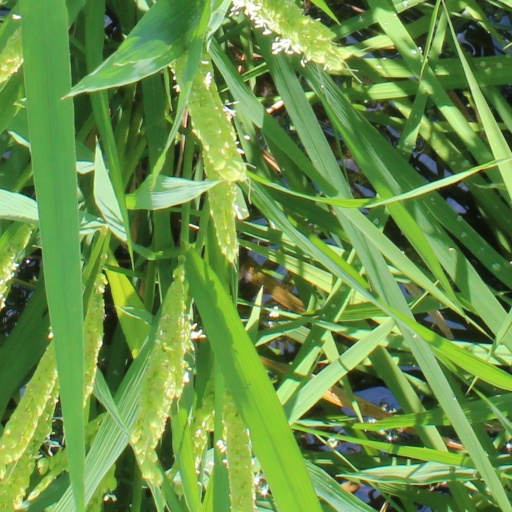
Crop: rice